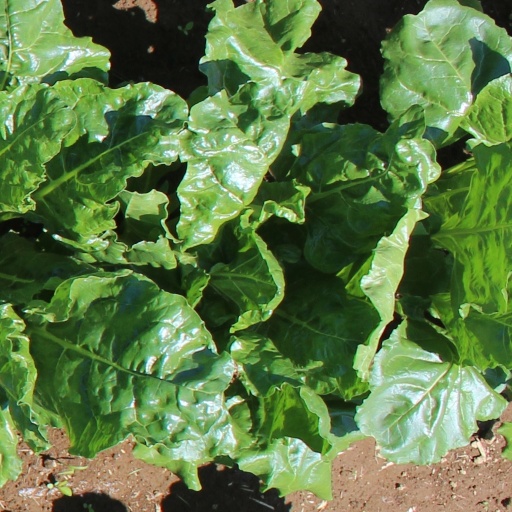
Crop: sugar beet